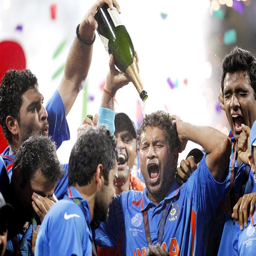
cricket player celebrates with team mates after winning the final against cricket team